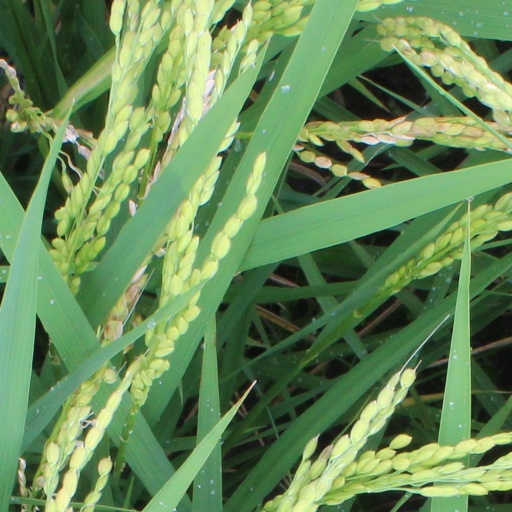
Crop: rice